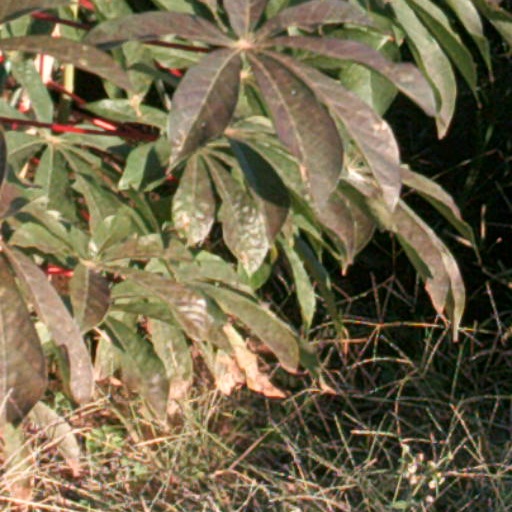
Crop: cassava